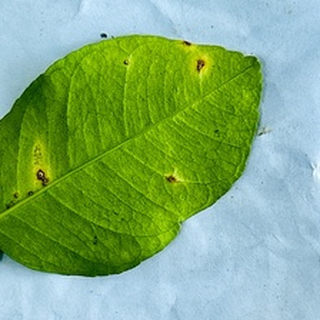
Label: lemon_anthracnose